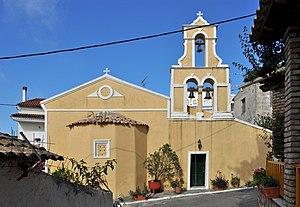
Pelekas (Corfou, Grèce)